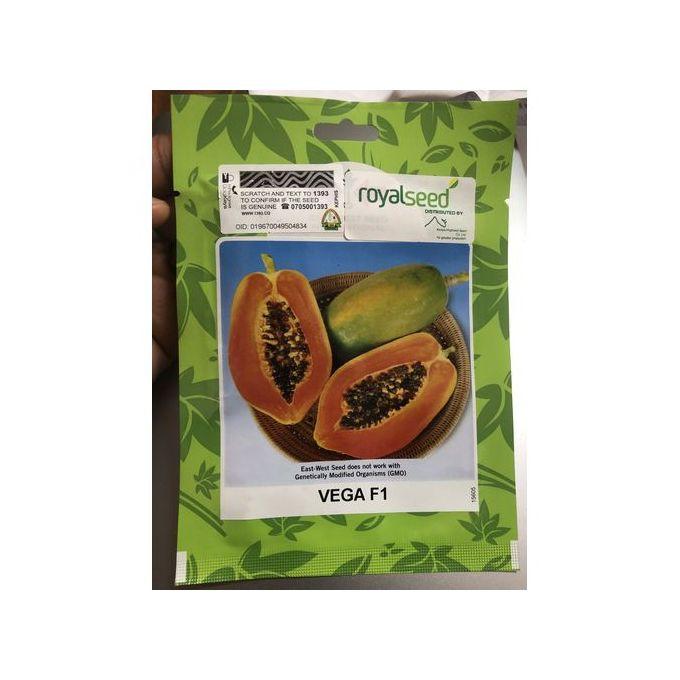
Mandhari pana ya mto mkubwa wenye maji yenye rangi ya kahawia, ukipita katikati ya eneo lenye miti na mimea mingi. Kwa mbali kuna vilima na maeneo yenye miti iliyotawanyika, ikionyesha mazingira asilia ya pori. Anga linaonekana kua wazi na mwanga mkali wa jua.